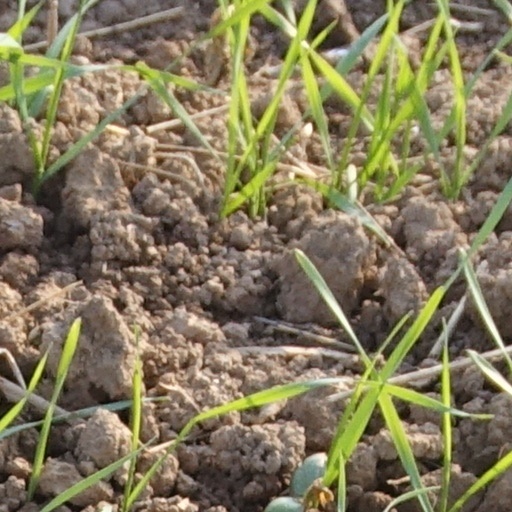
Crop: wheat